Landmarks in Paris

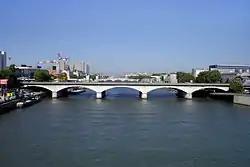
Pont National

The 11th arrondissement is located in eastern Paris, west of the 20th arrondissement. Roads running through the district include Boulevard du Temple, Boulevard Richard-Lenoir, Rue du Dahomey, Rue Oberkampf, and Rue Saint-Bernard. It contains the squares Place de la Nation, Place de la République, Place du 8 Février 1962, the theatres Bataclan, Théâtre des Folies-Dramatiques, Théâtre de l'Ambigu-Comique, Théâtre des Délassements-Comiques, and Théâtre des Funambules, the museums Musée du Fumeur and Musée Édith Piaf, and La Roquette Prisons.